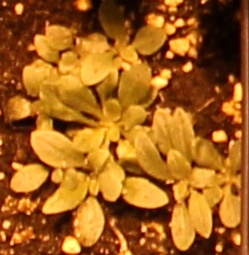
Label: Horseweed